Chennakeshava Temple, Belur

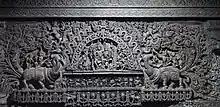
Celestial deity with mythical animals carved at the entrance

The complex has many other small monuments and features, such as the "ane-bagilu" or "elephant's gate" just south of the gopuram and a memorial of past destruction in the form of pillars and statues in the northwestern part of the complex.